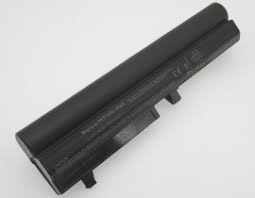
Waste category: battery